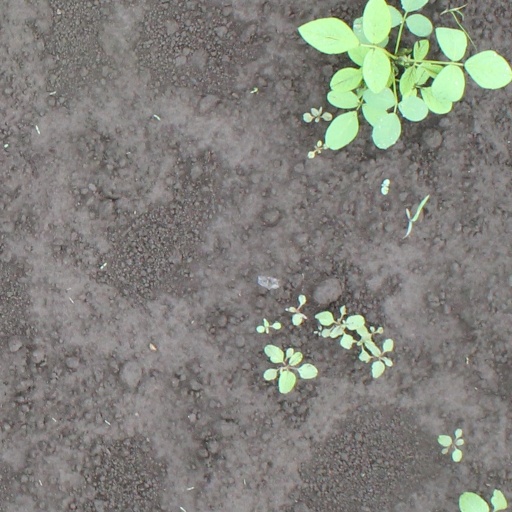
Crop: soybean